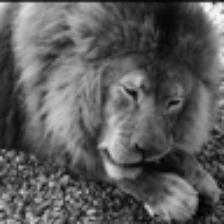
Label: NonHuman